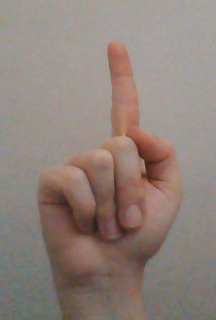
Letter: bb